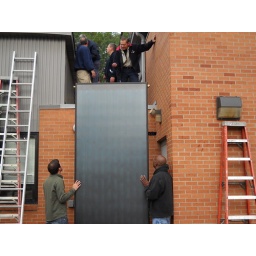
Workers install solar hot water panels on the roof of a firehouse in Pittsburgh.